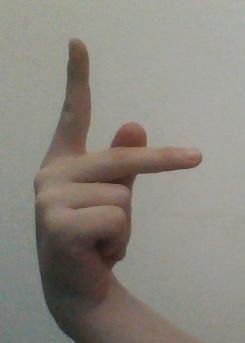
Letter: dha